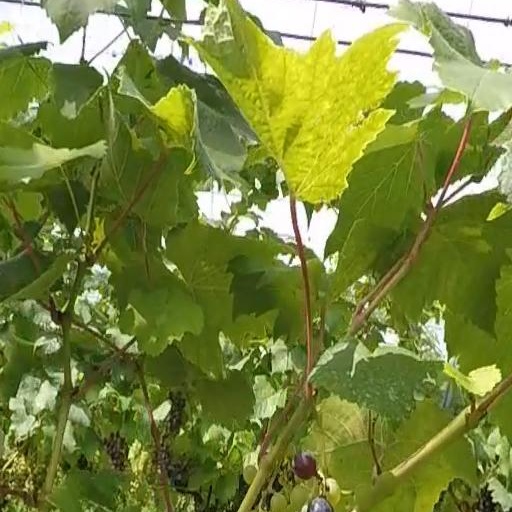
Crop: grape